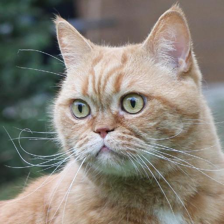
Label: animals